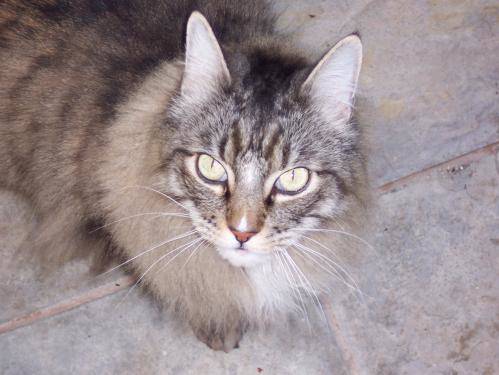
Label: cat